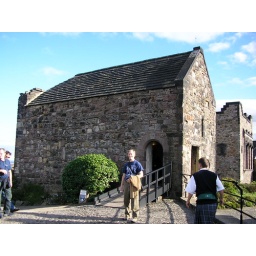
This tiny chapel from early 1100s, oldest building in Edinburgh, near top of castle mount.